Annandale station

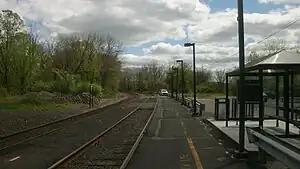
Annandale station facing eastward towards Lebanon in April 2011, several months after the station shelter was replaced.

Annandale is a commuter railroad station in the Annandale section of Clinton Township in Hunterdon County, New Jersey. Located north of exit 18 of Interstate 78 at the junction of Main Street, Main Street Extension and East Street, the station serves trains of NJ Transit's Raritan Valley Line, which runs between High Bridge and Newark Penn Station. The next station to the west is the stop at High Bridge, while the next station to the east is Lebanon. The station contains a single low-level asphalt side platform and a single ticket vending machine in the shelter.